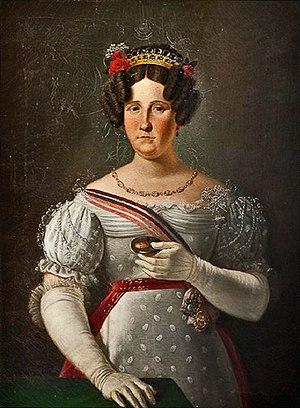
Le titre de duchesse de Calabre était le titre traditionnel de l'épouse de l'héritier du royaume de Naples à partir de l'avènement de Robert Ier de Naples. Il a également été adopté au lieu du titre royal par les chefs des maisons qui avaient autrefois revendiqué le royaume de Naples.